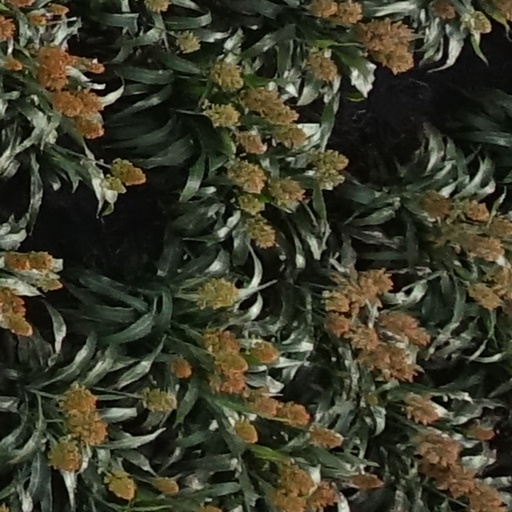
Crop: sorghum